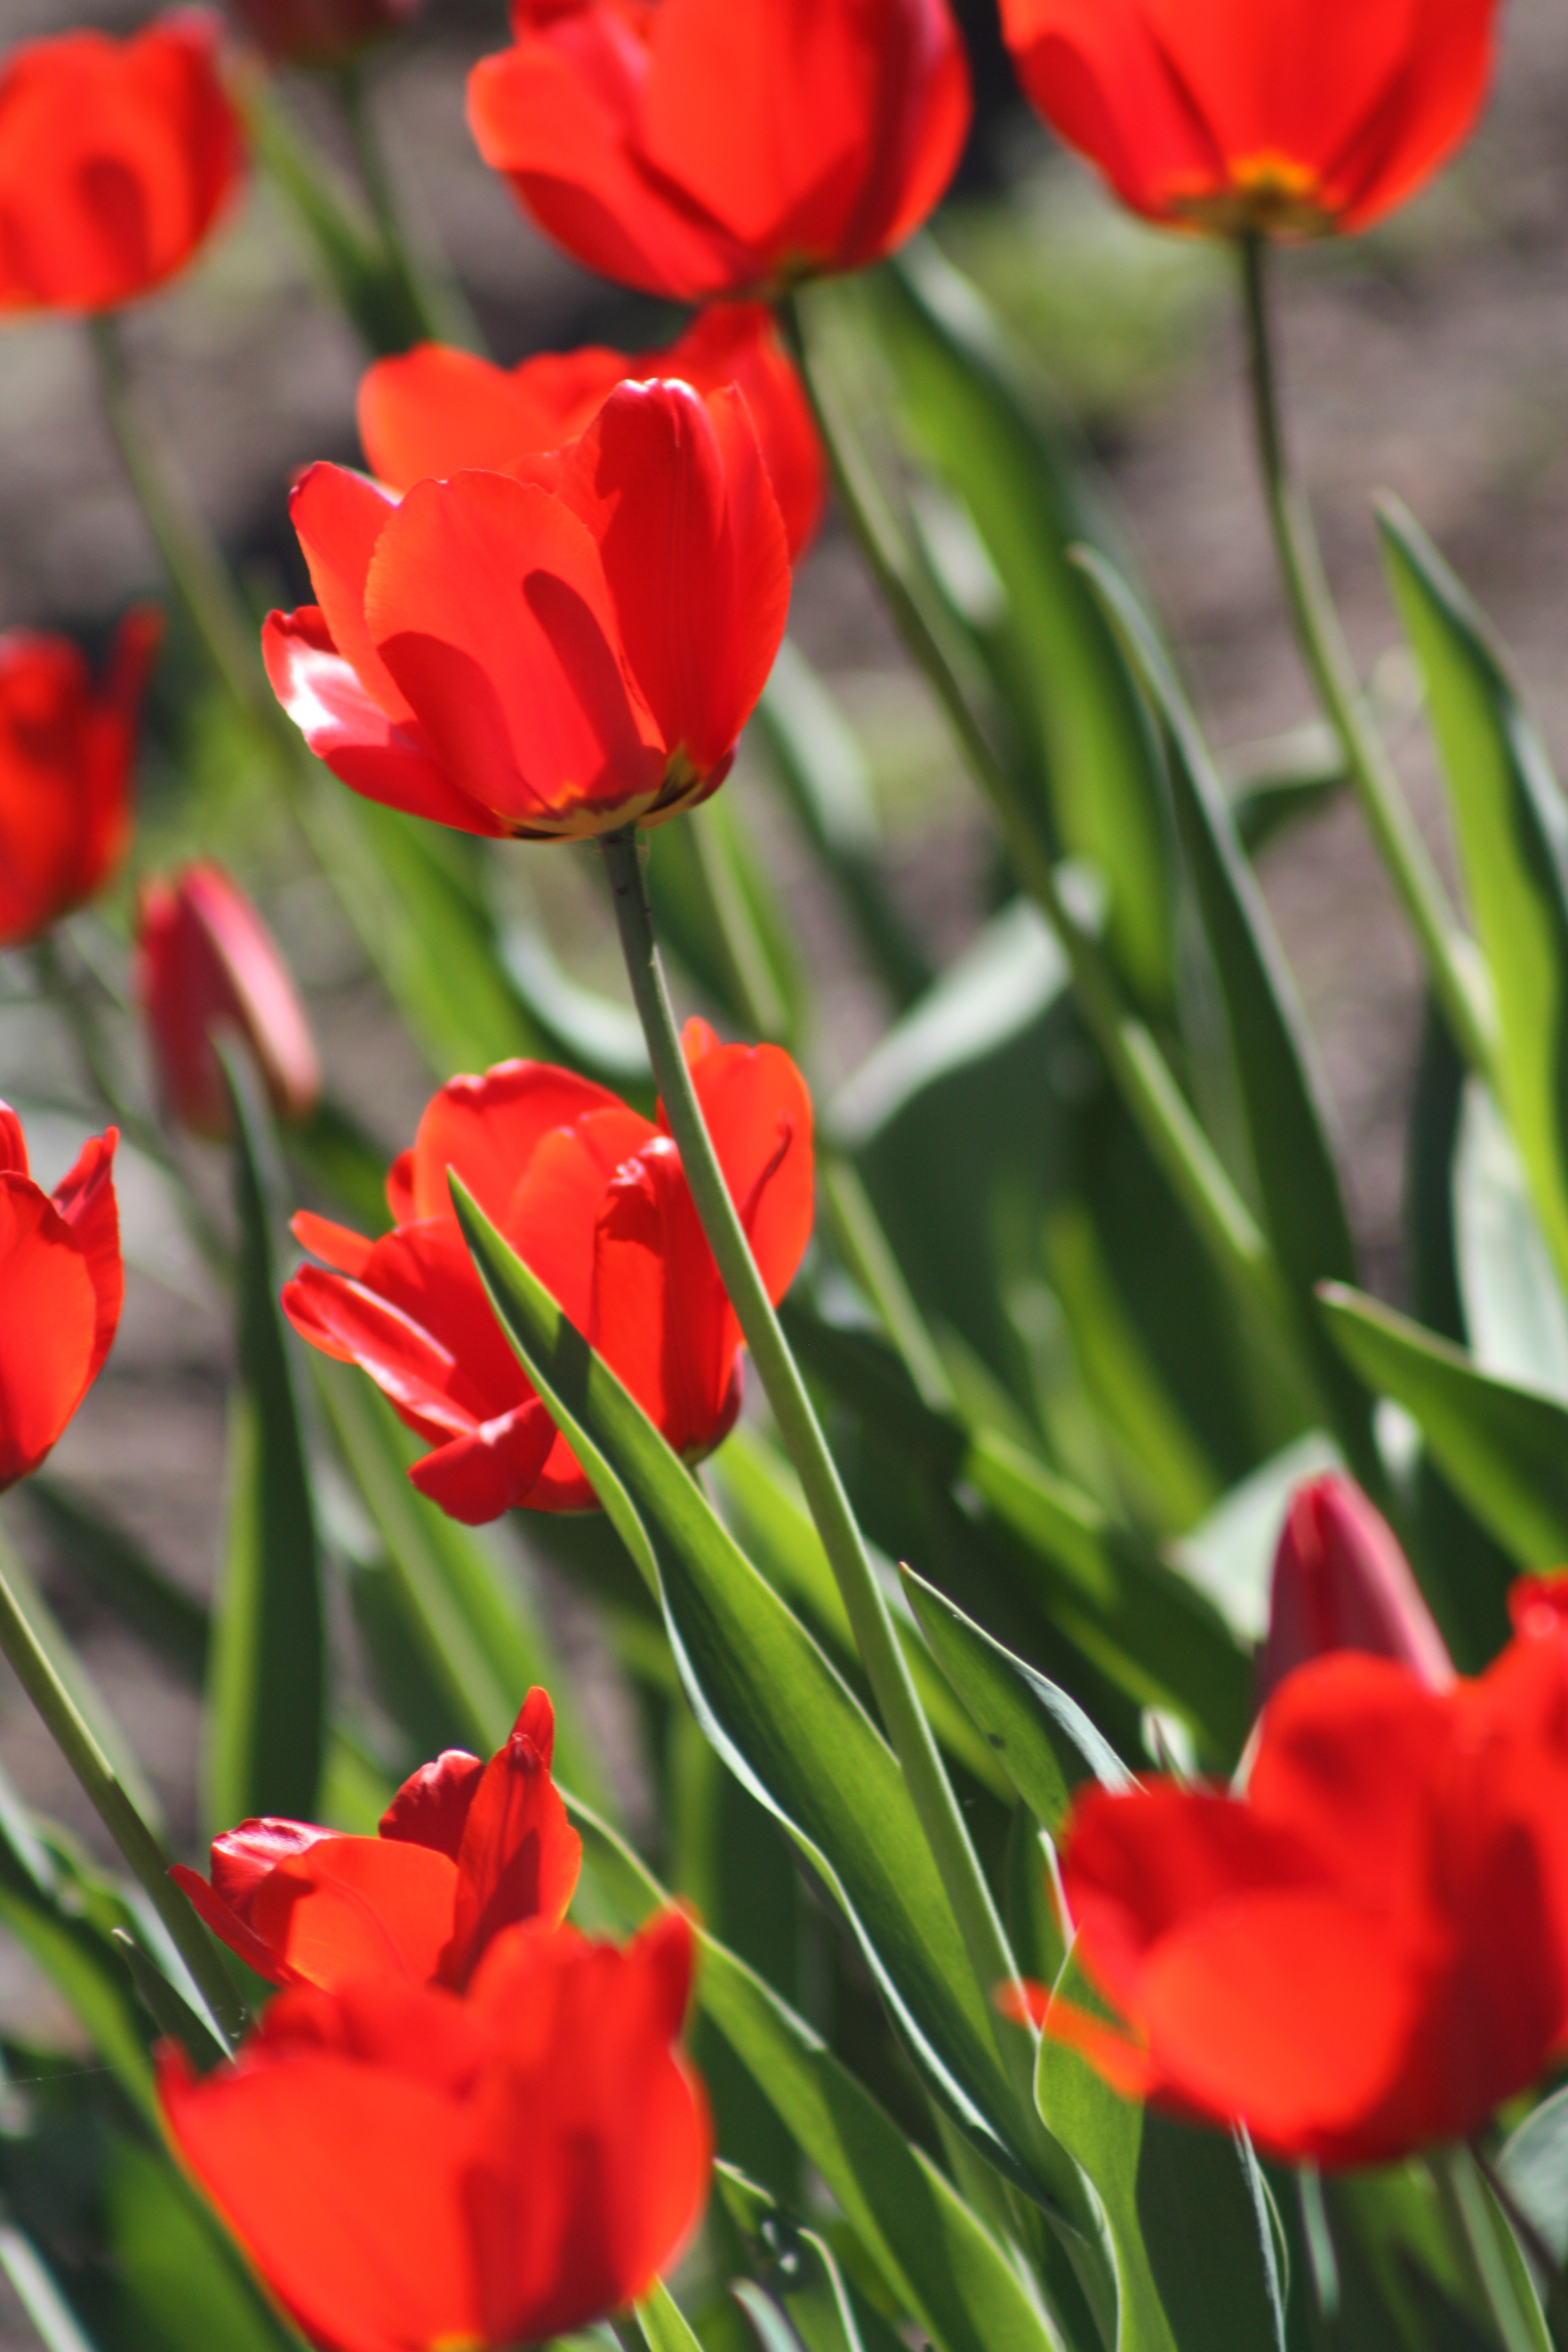
nature, plant, flower, petal, summer, tulip, spring, red, flora, flowers, lovely, bright, beauty, tulips, garden flower, flowering plant, lily family, plant stem, land plant